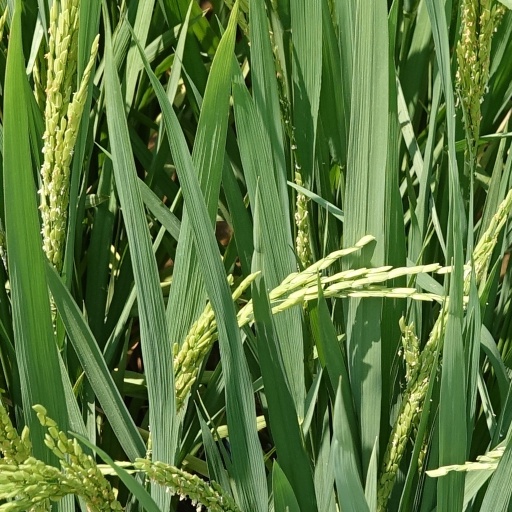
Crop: rice